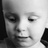
Emotion: neutral